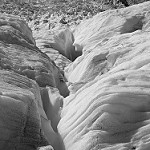
Label: B & W